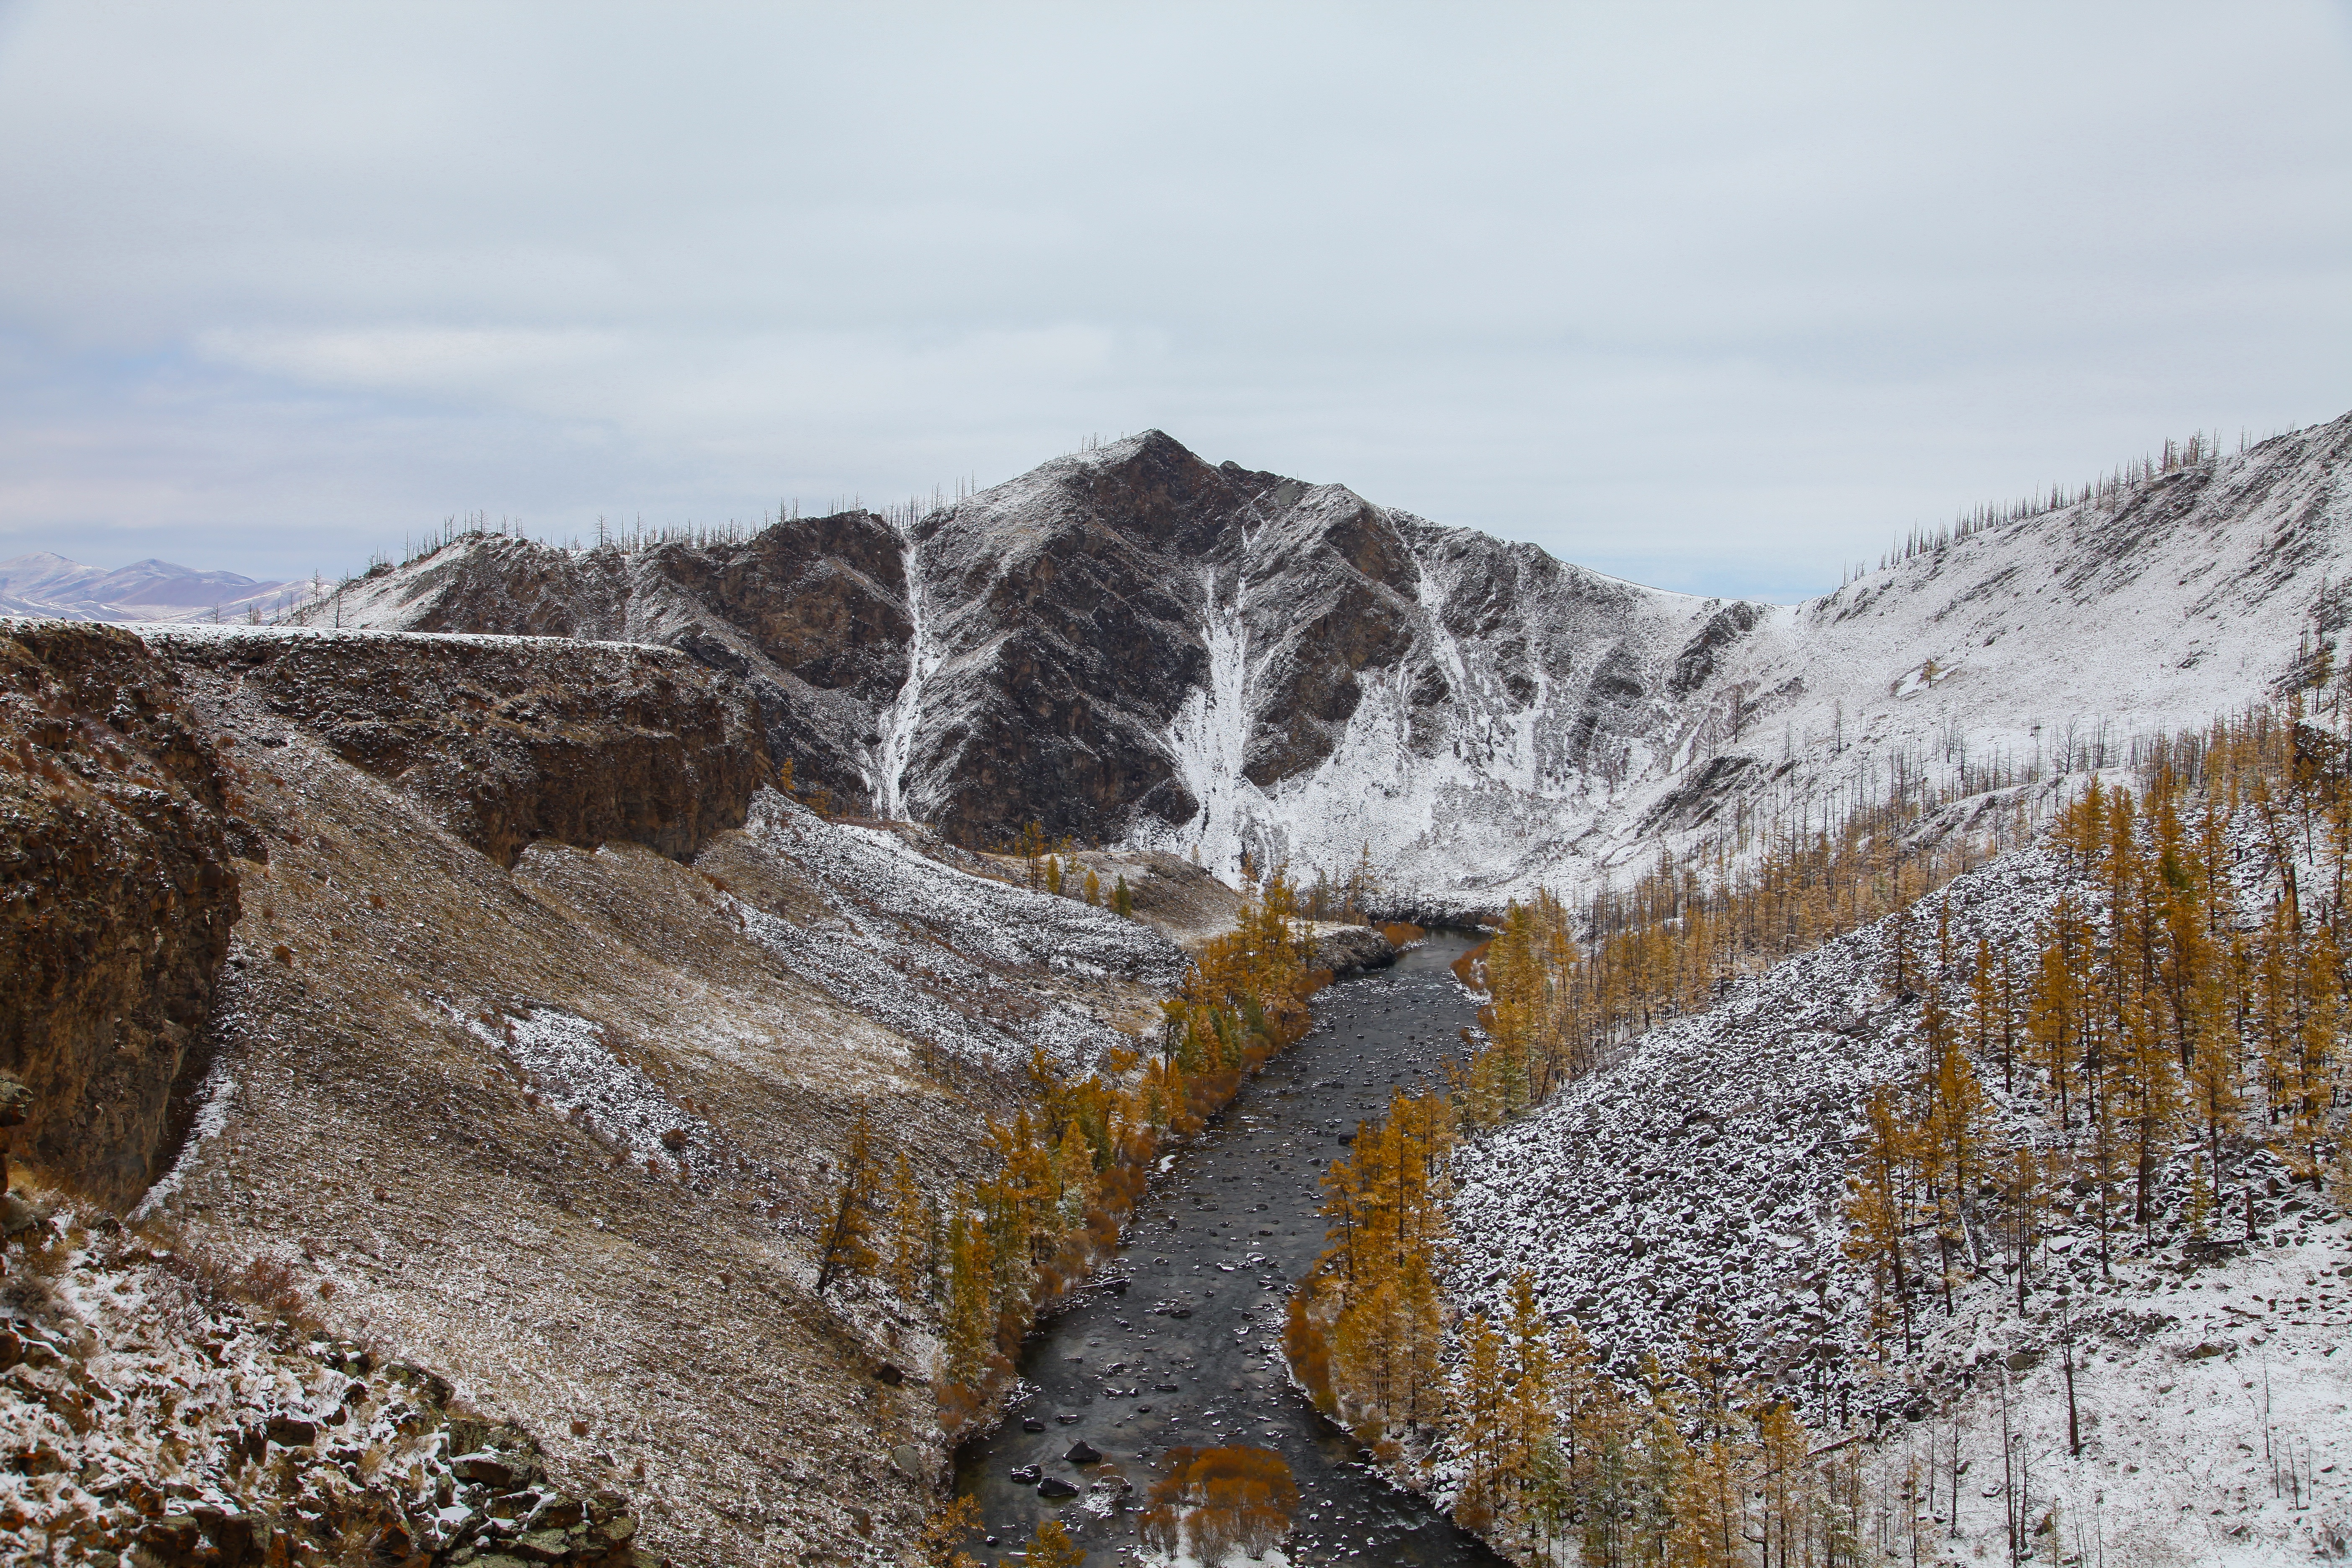
landscape, rock, wilderness, mountain, snow, winter, mountain range, cliff, weather, terrain, season, ridge, summit, geology, plateau, landform, mountain pass, geographical feature, mountainous landforms, geological phenomenon